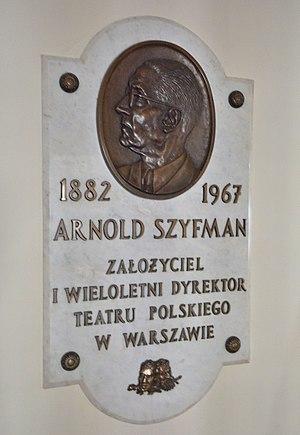
Arnold Szyfman, né le 23 novembre 1882 en Voïvodie des Basses-Carpates et mort le 11 janvier 1967 à Varsovie est un journaliste, directeur de théâtre, dramaturge et metteur en scène polonais.